Bartok the Magnificent

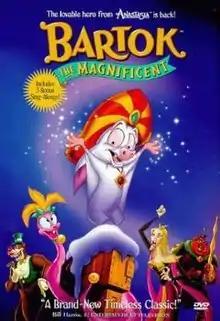
DVD cover

Bartok the Magnificent is a 1999 American direct-to-video animated adventure comedy film directed by Don Bluth and Gary Goldman. It is a standalone spin-off to the 1997 film "Anastasia", also directed by Bluth and Goldman, with Hank Azaria reprising his role from "Anastasia" as Bartok, an albino bat. The film shows Bartok as a con artist who has the opportunity to become a true hero.